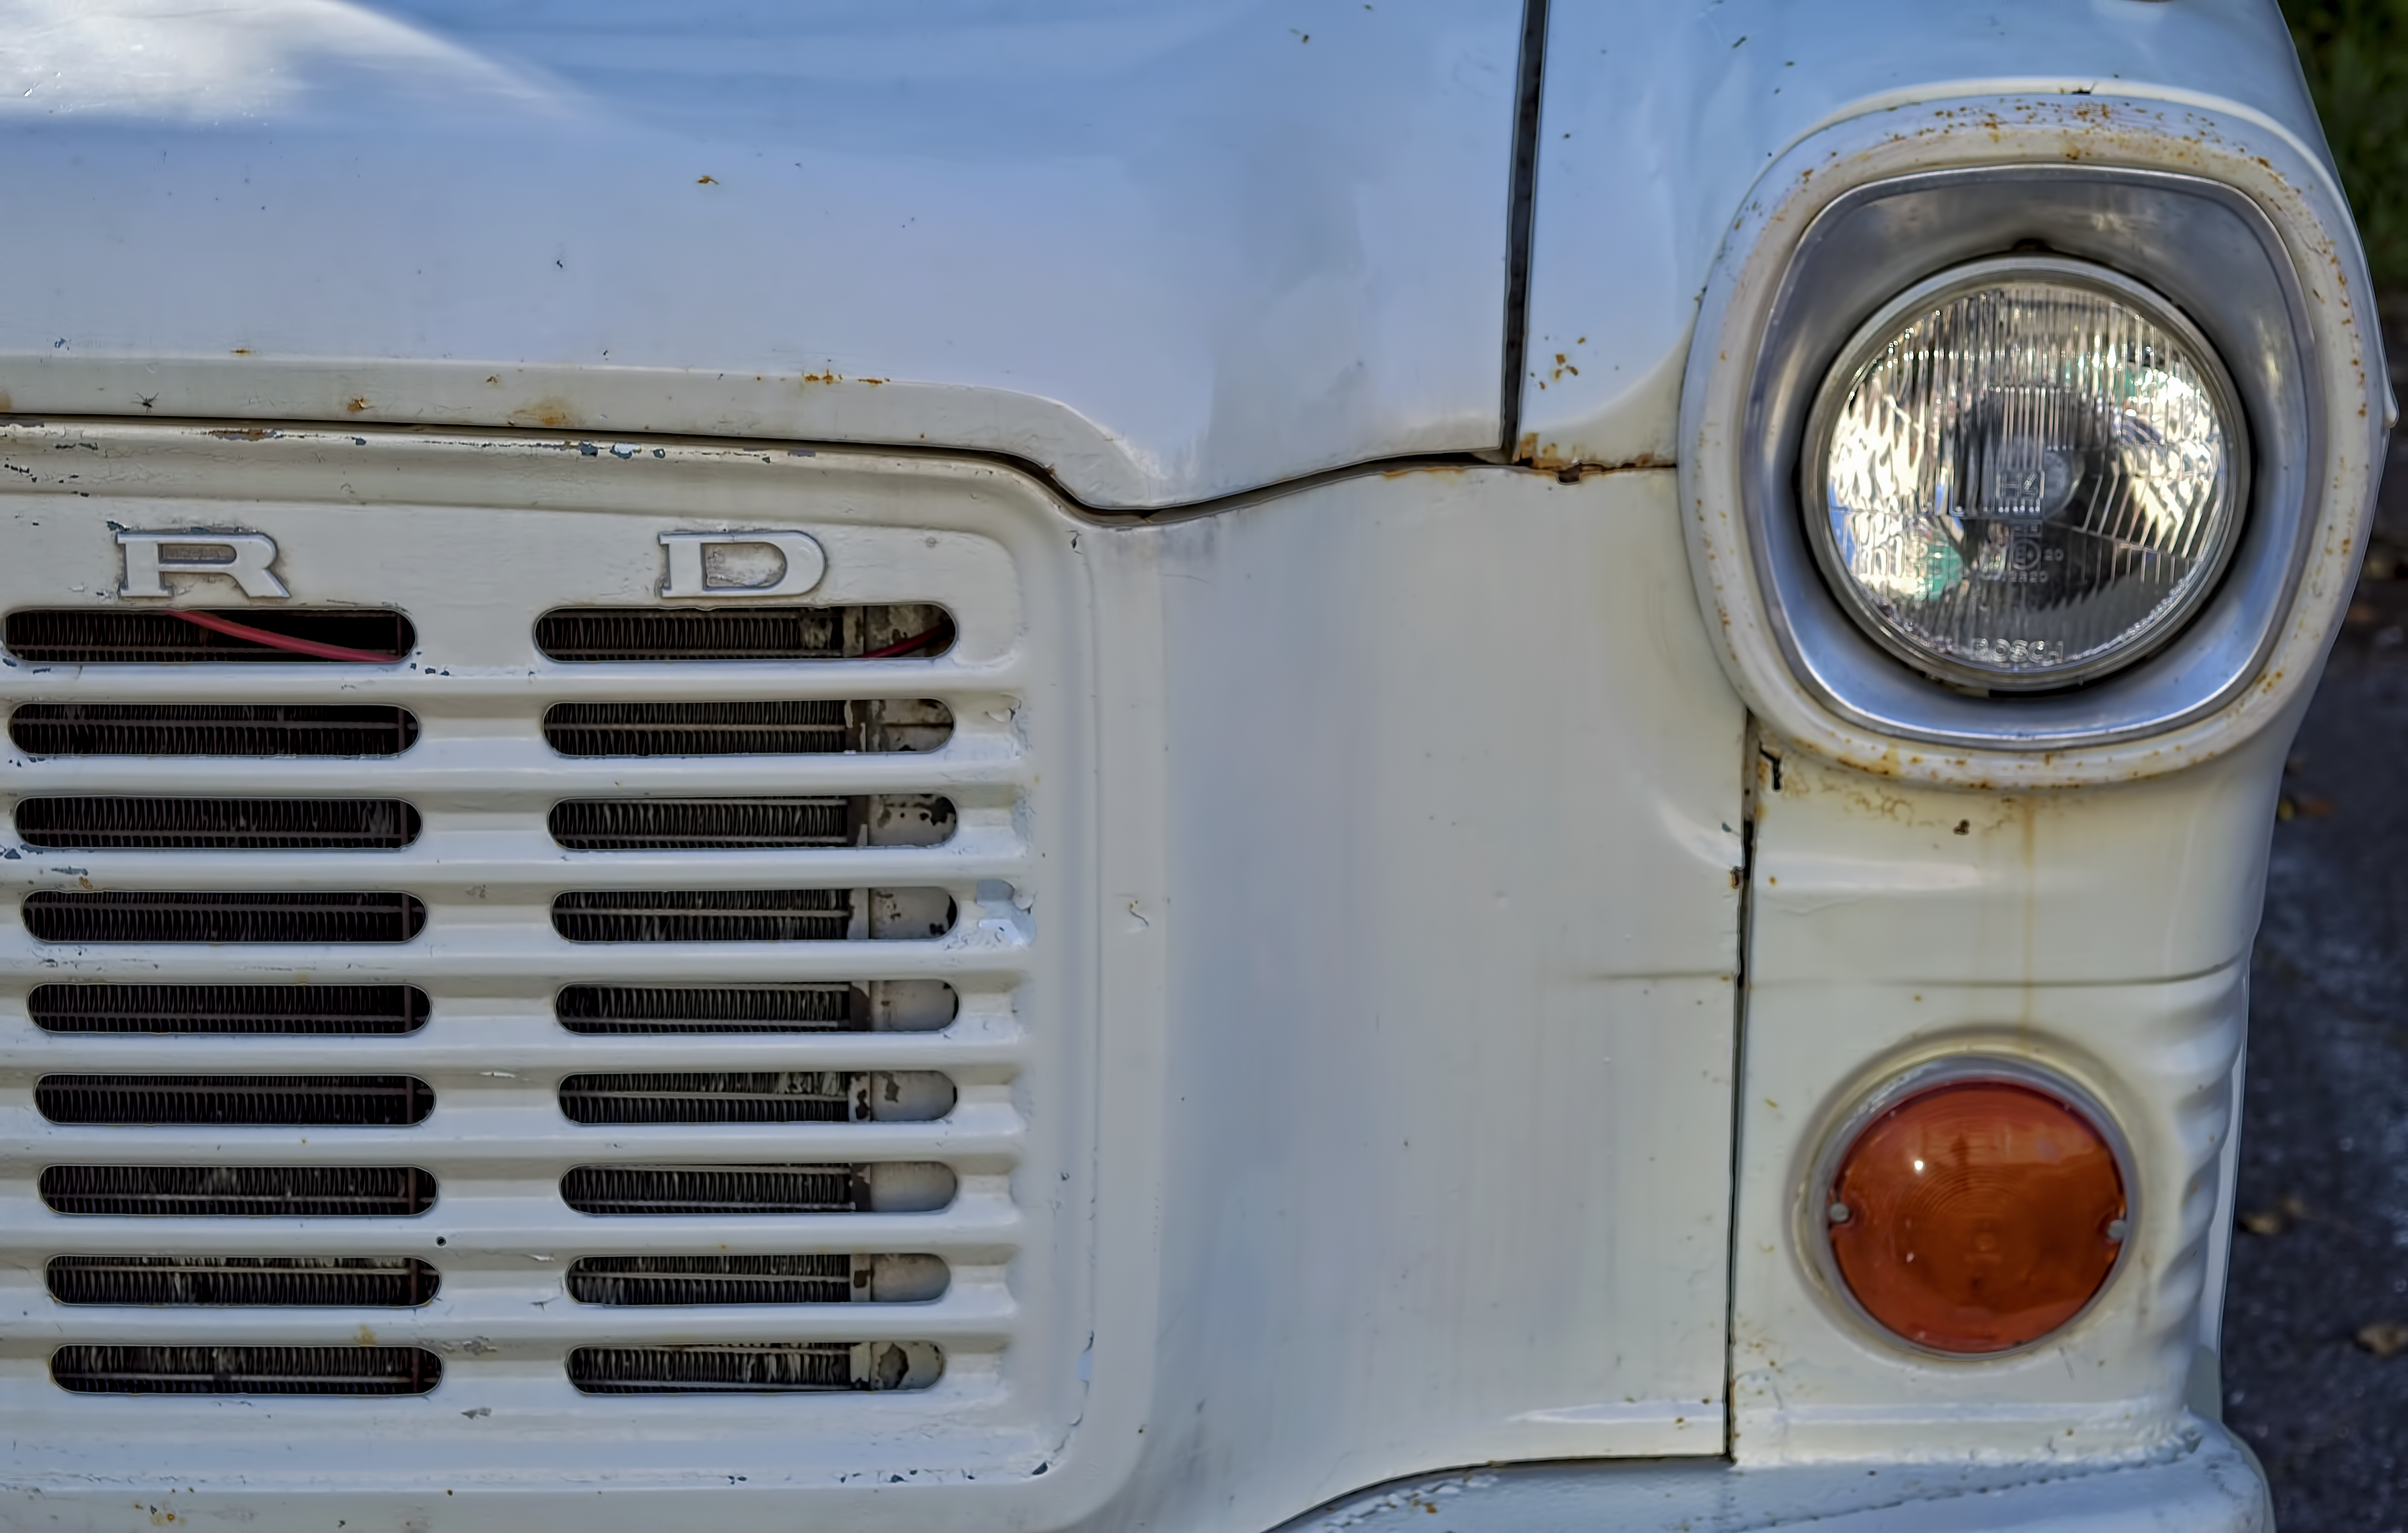
white, van, old, cool image, ford, finland, helsinki, front, cool photo, i